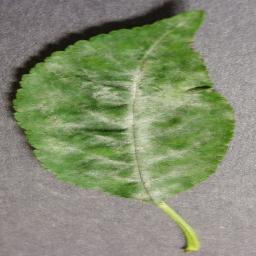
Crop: cherry
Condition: (including_sour)_powdery_mildew